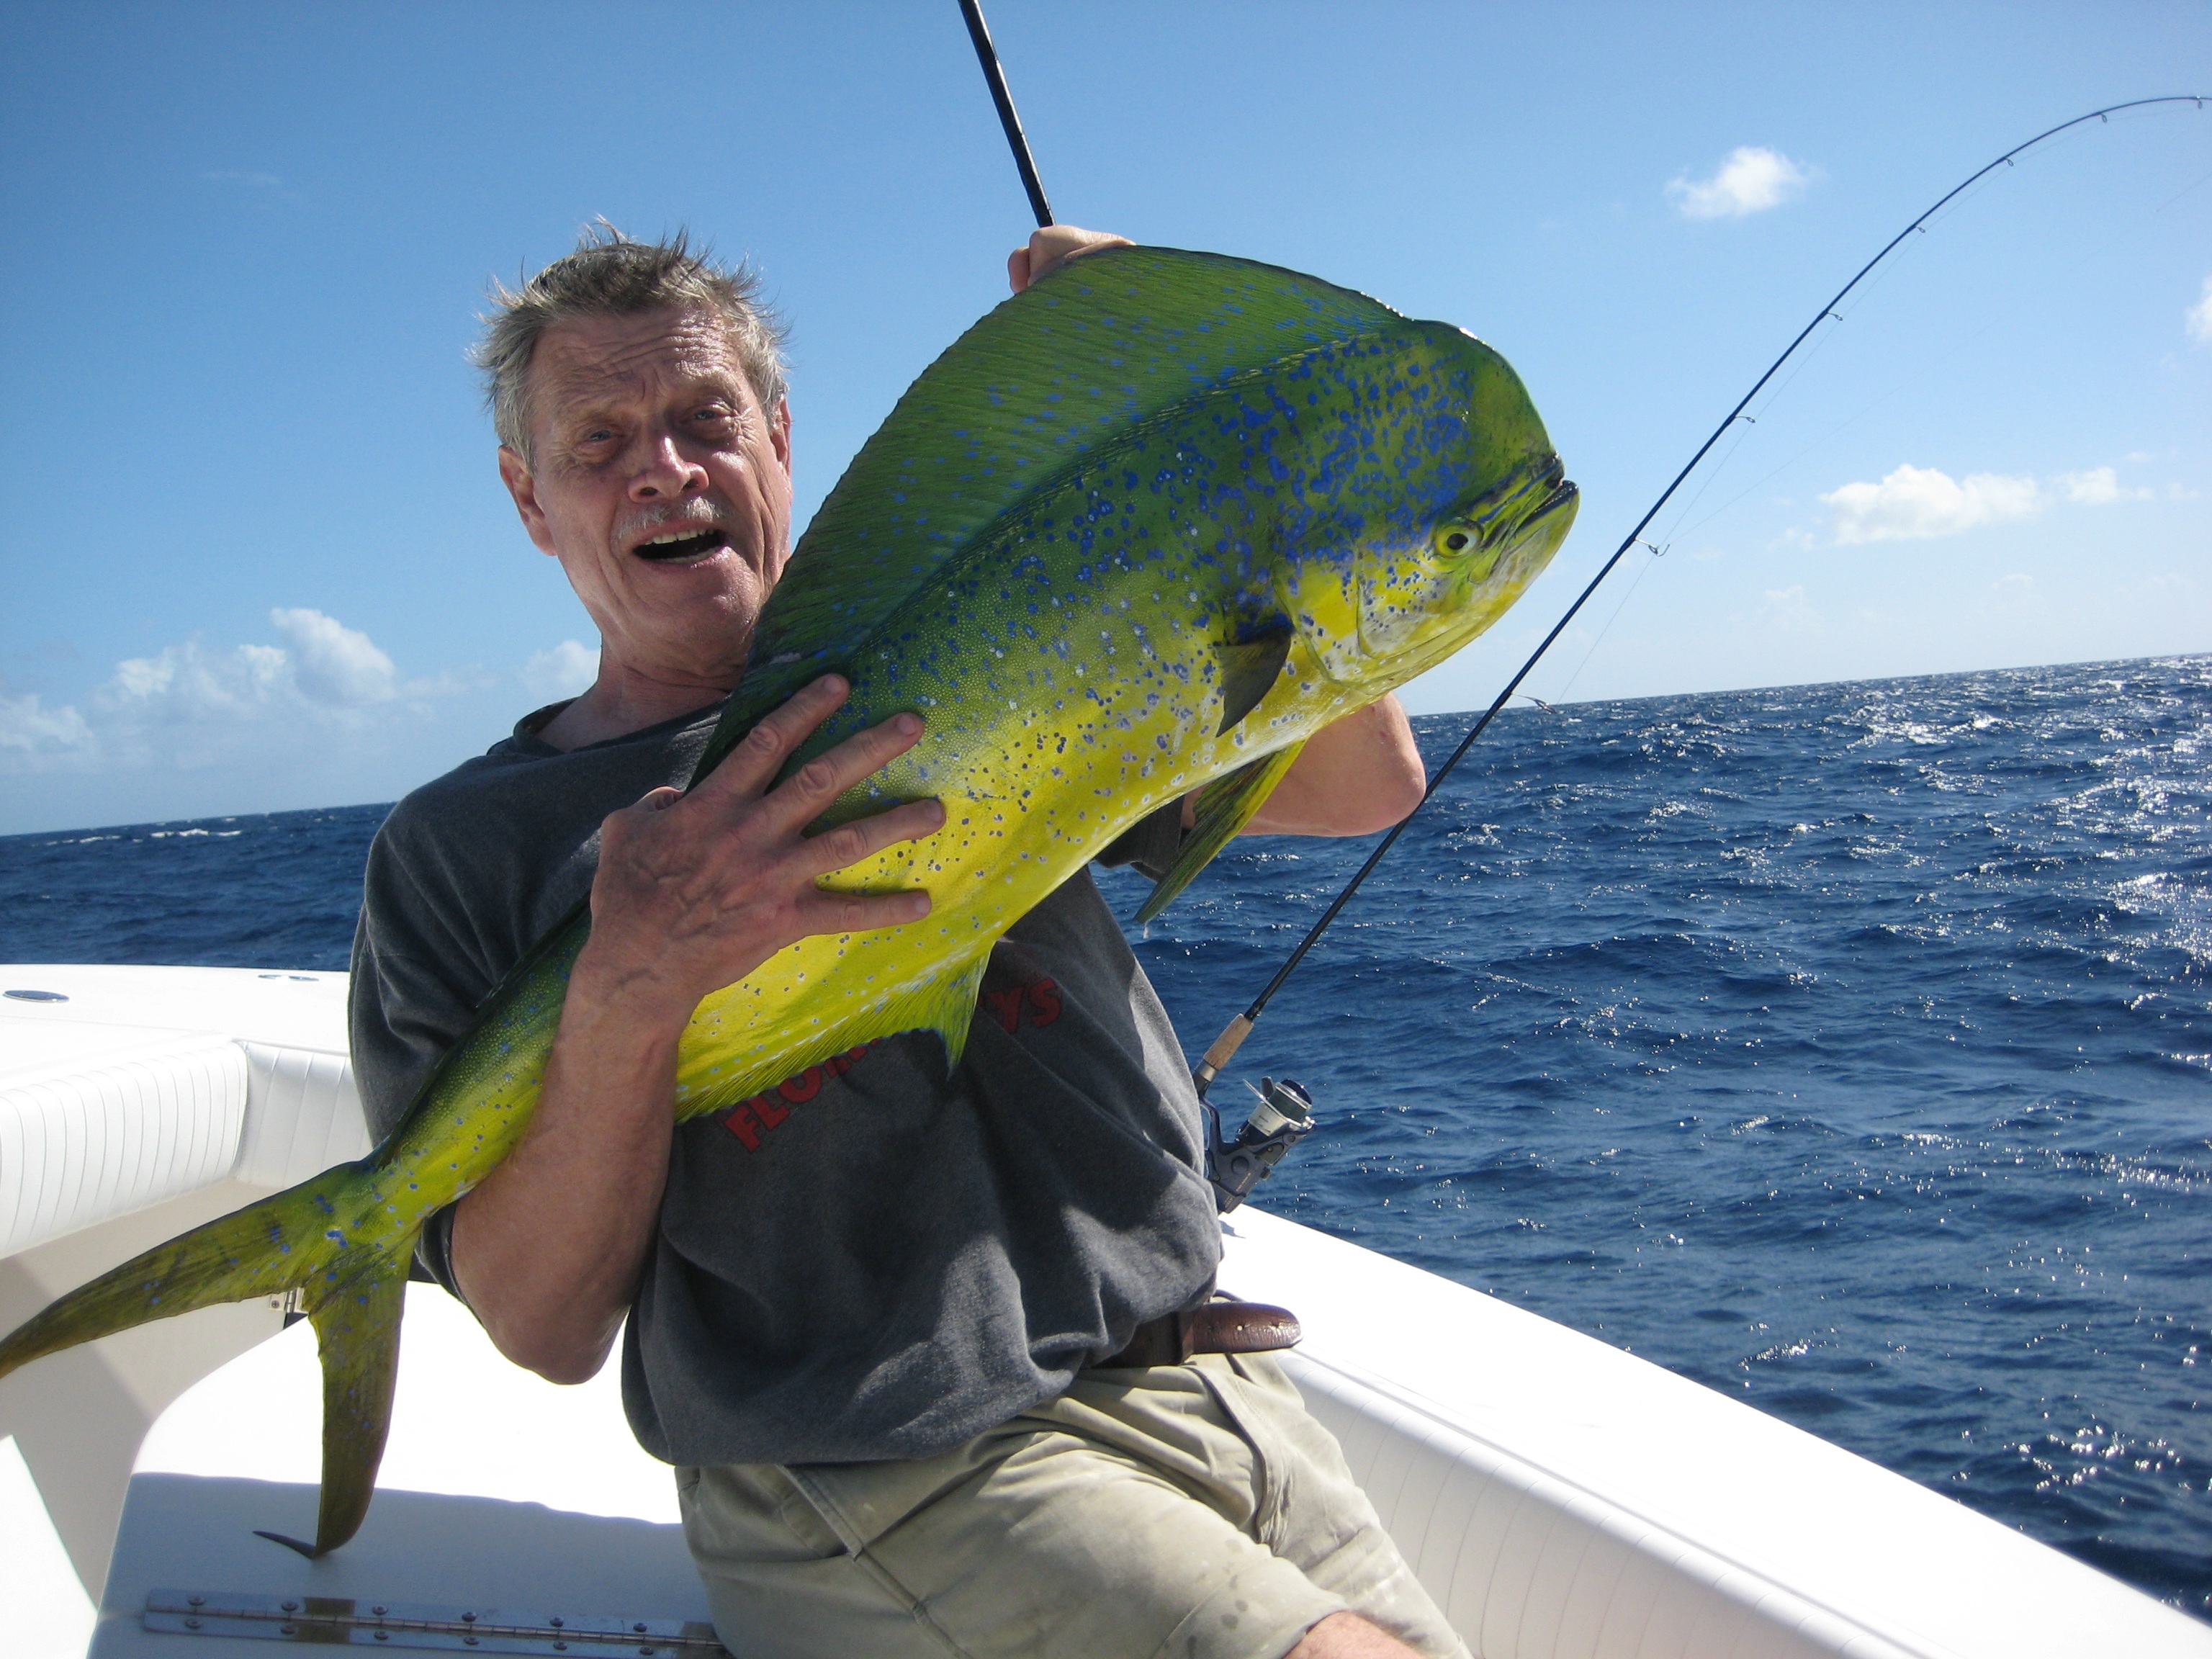
man, sea, recreation, fishing, fisherman, seafood, fish, dolphin, cod, key west, recreational fishing, ray finned fish, big game fishing, fisching, mahimahi, common dolphinfish, coryphaena hippurus, surface dwelling fish, jigging